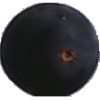
Label: Grape Blue 1